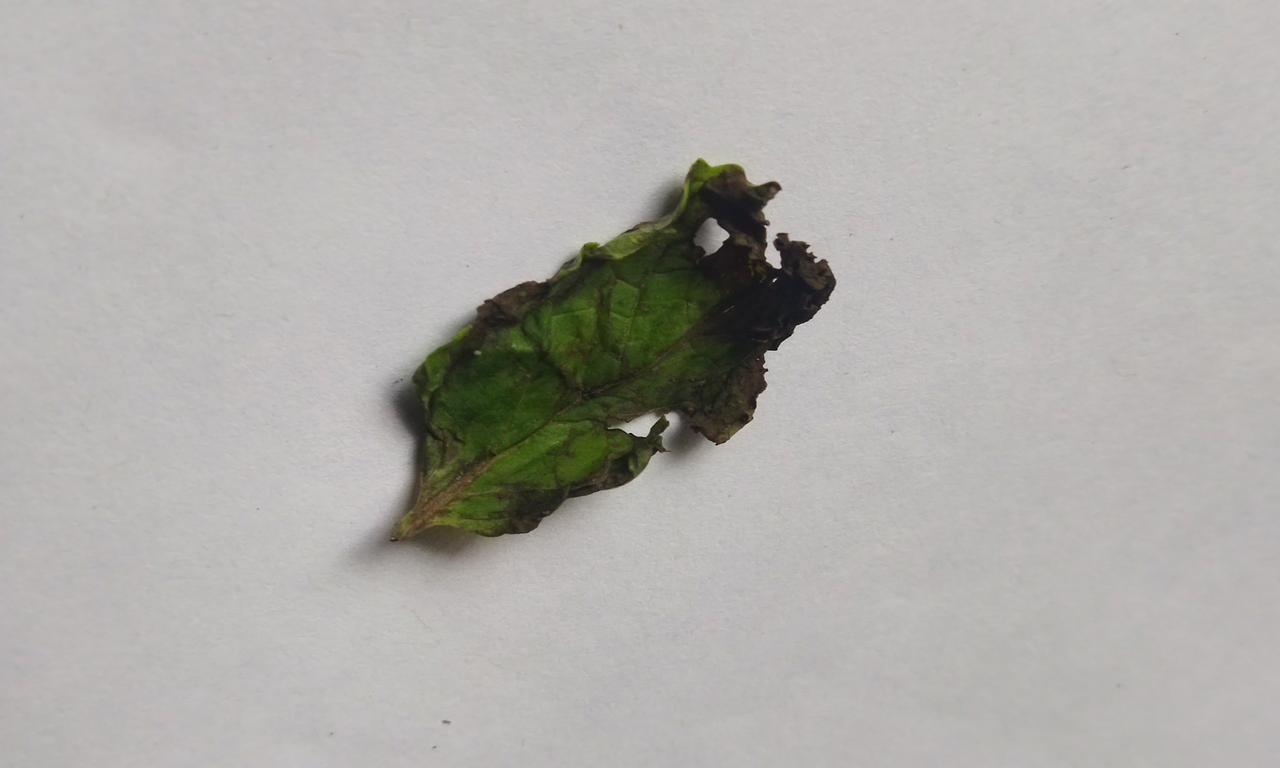
Label: Spoiled